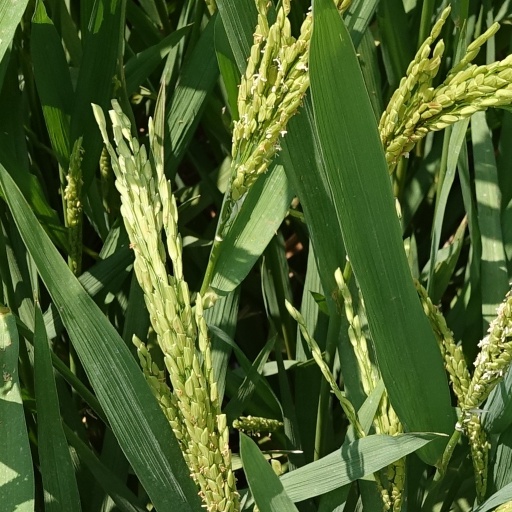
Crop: rice